Frank Hinkey

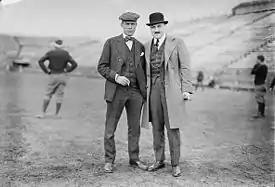
Hinkey (left) and Tom Shevlin

He ran several businesses, including zinc smelting plants in Kansas and Illinois, and worked with fellow Yale teammate and All-American Frank Butterworth at a brokerage. He was head coach of the Yale team from 1914 to 1915. During those two seasons, he had an 11–7 record.